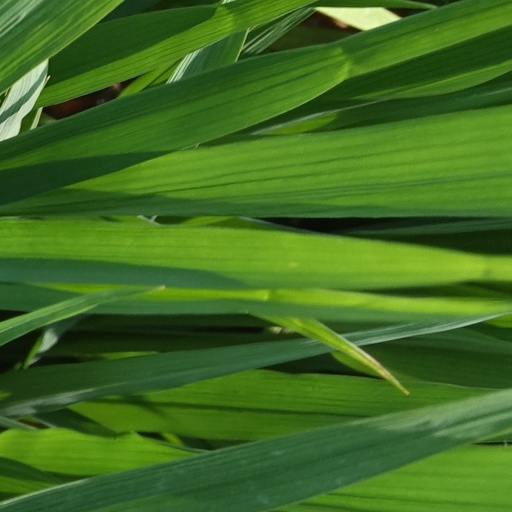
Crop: rice